Oconahua

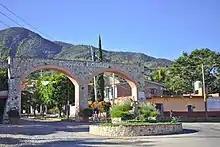
Entrance to the small town of Oconahua, Jalisco, located in the Etzatlan municipality.

Oconahua is a small town in the Mexican state of Jalisco. It is a Delegation of the municipality of Etzatlán. The population was 2,360 according to the 2020 census.